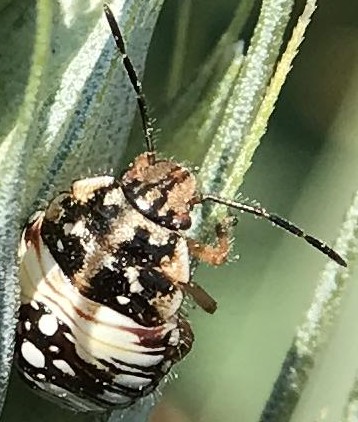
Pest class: stink_bug